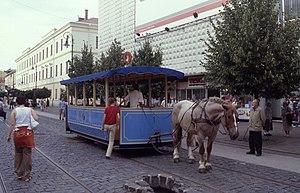
Le réseau de tramway de Košice est exploité par l'entreprise publique Dopravný podnik mesta Košice, il a une longueur de 33,7 km pour 48 arrêts.